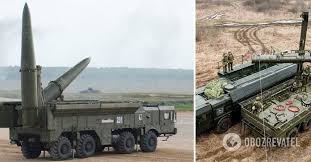
Label: Iskander